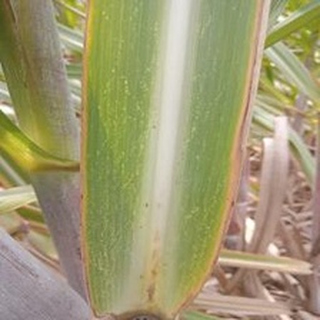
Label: sugarcane_mosaic